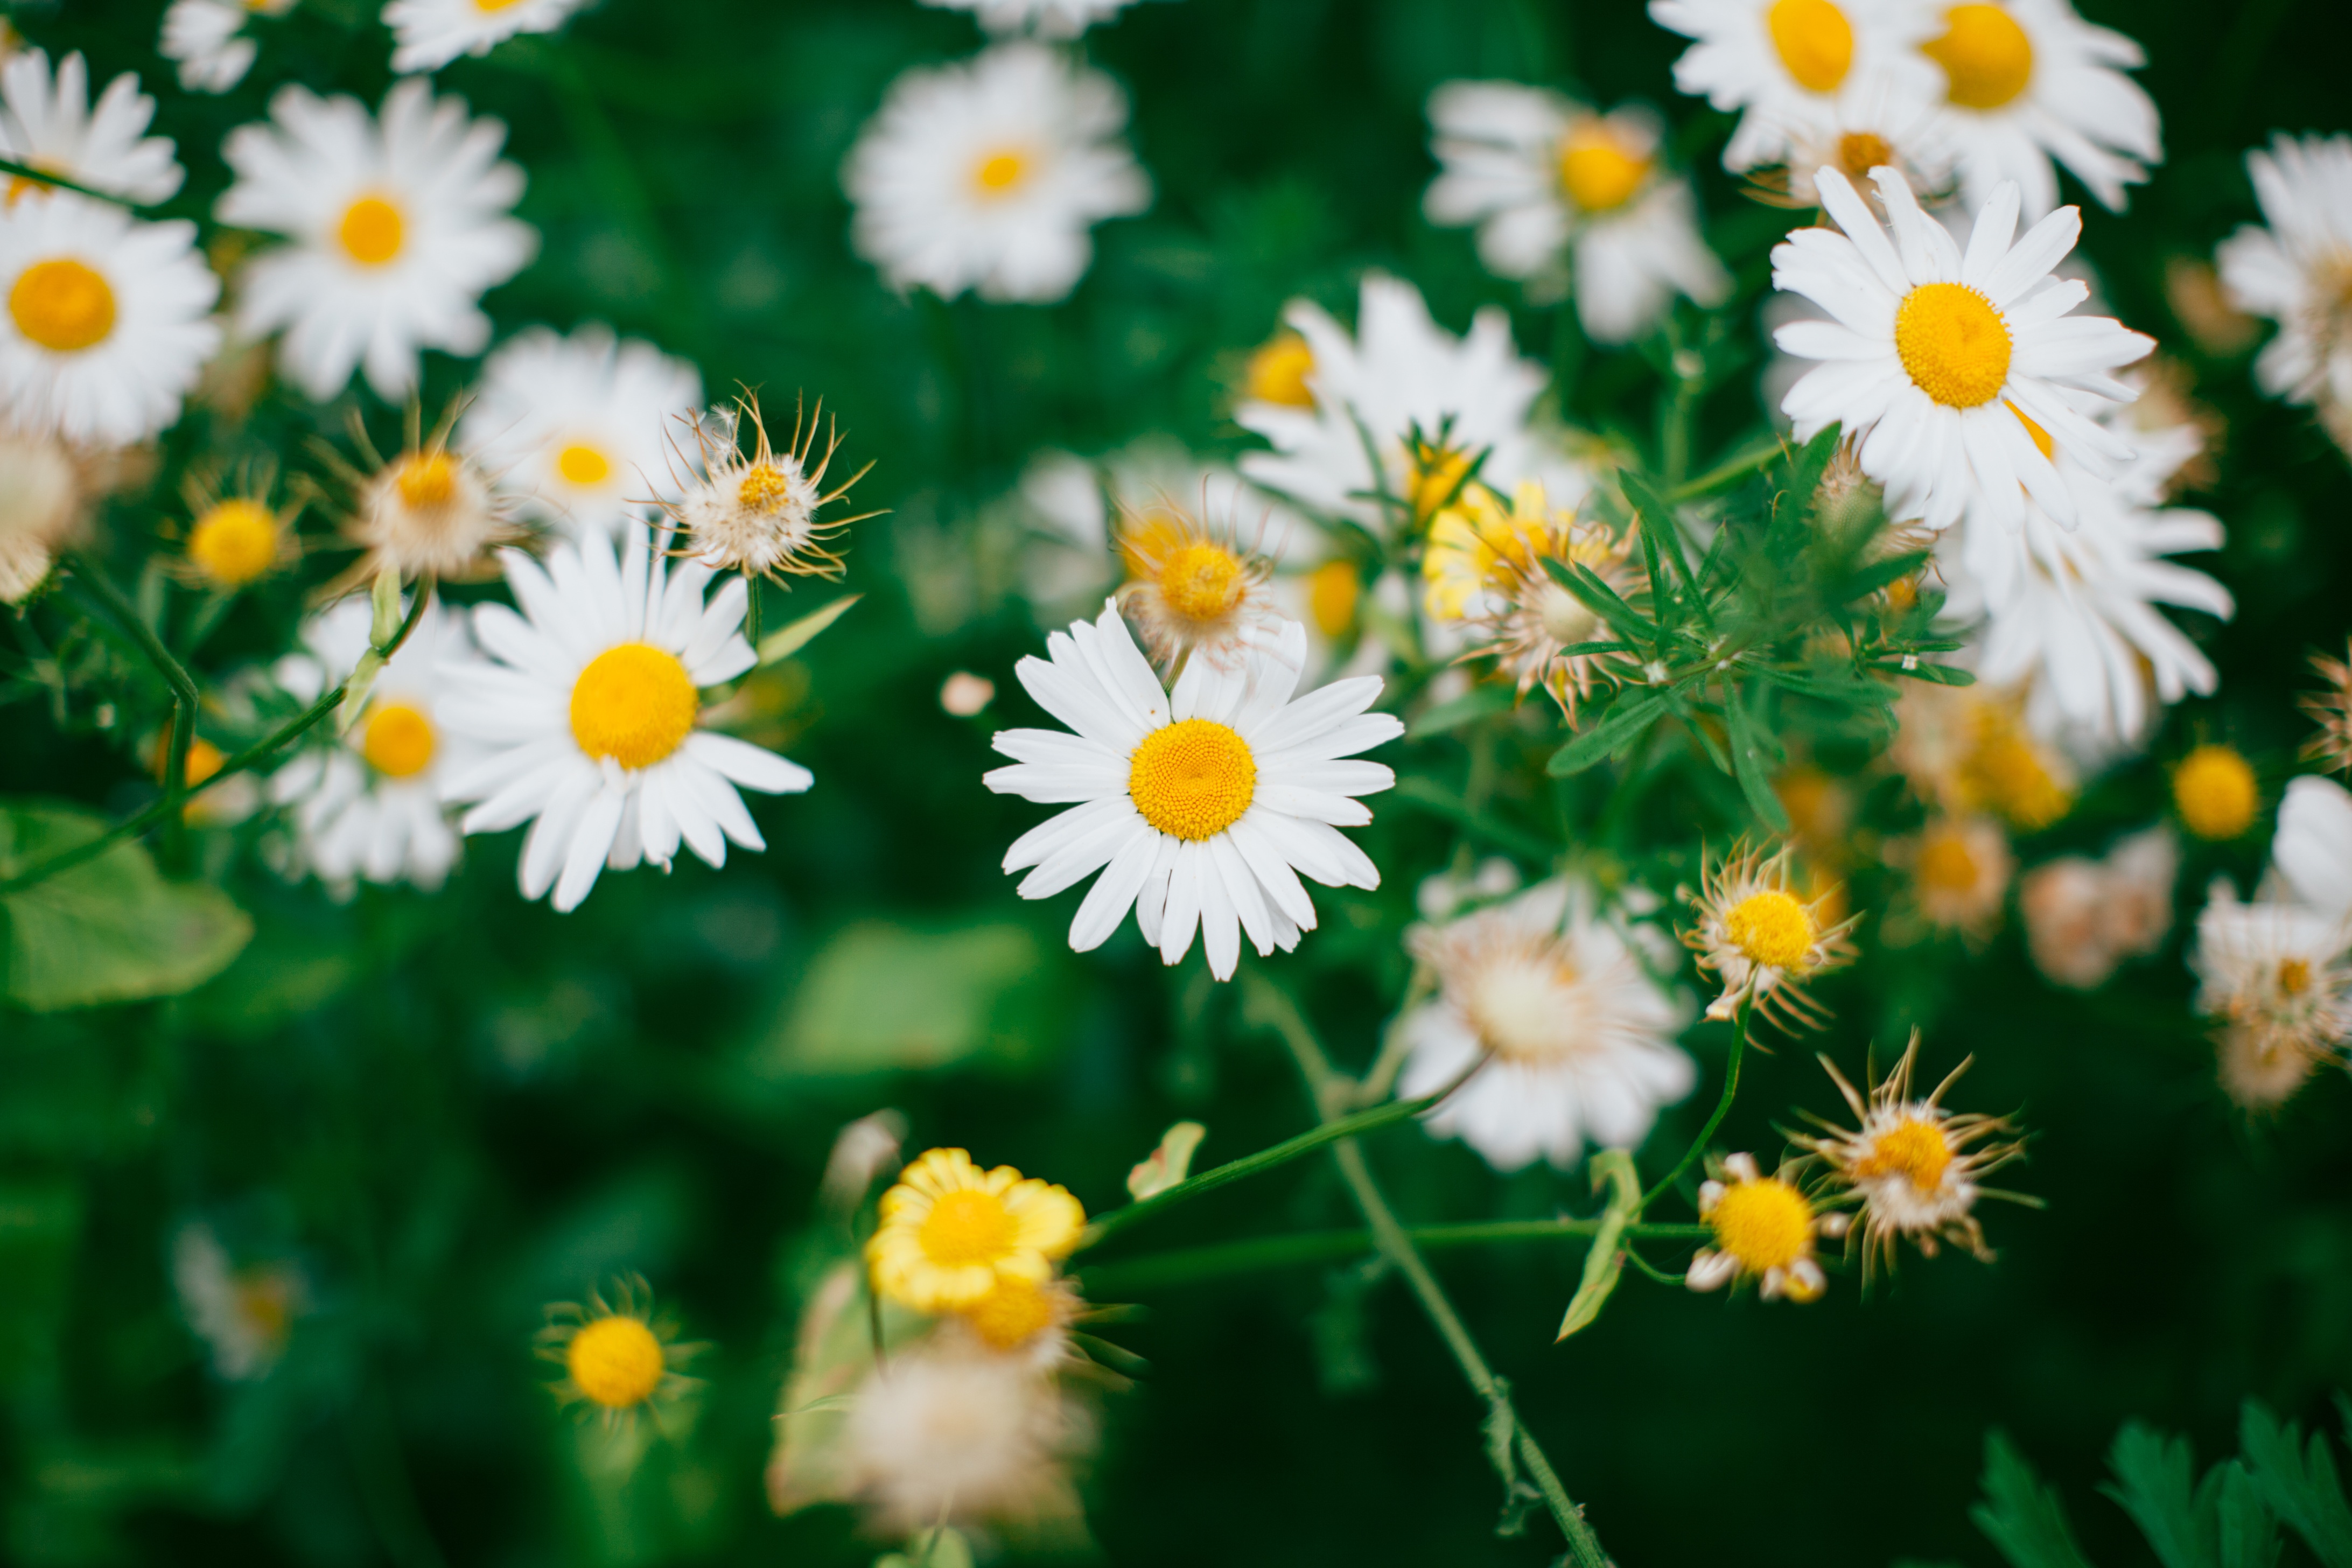
nature, grass, blossom, plant, field, meadow, sunlight, flower, petal, daisy, herb, botany, blooming, yellow, flora, wildflower, macro photography, flowering plant, daisy family, oxeye daisy, land plant, chamaemelum nobile, marguerite daisy, tanacetum parthenium